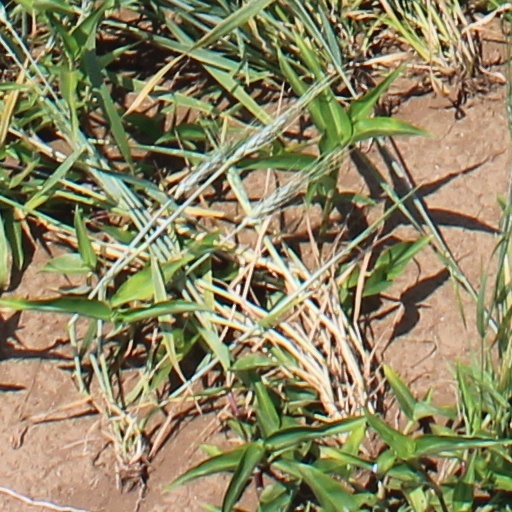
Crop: wheat